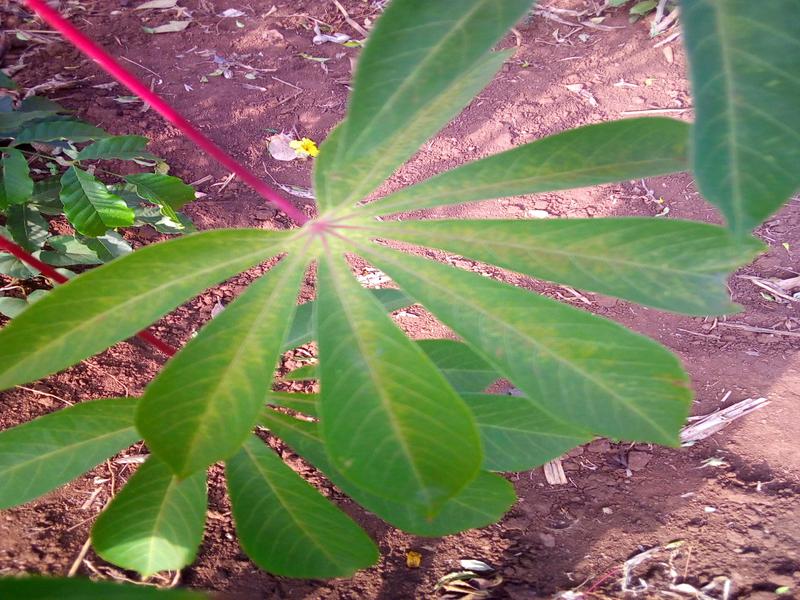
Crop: cassava
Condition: green_mottle